HMS Prince William (1780)

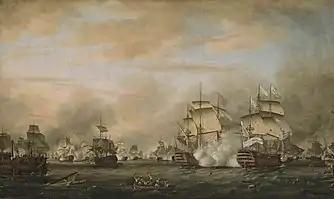
"The Battle of the Saintes, 12 April 1782: surrender of the Ville de Paris" by Thomas Whitcombe, painted 1783

"Prince William" fought at the brief clash with the Comte de Grasse in the Dominica Channel on 9 April 1782, and was then at the decisive British victory at the Battle of the Saintes on 12 April 1782, where she was the last ship in the van division and escaped suffering any casualties. "Prince William" was then part of the squadron despatched under Hood to chase down French ships, but due to her poor sailing did not arrive in time to take part in the Battle of the Mona Passage. On 14 April Wilkinson was succeeded by Captain James Vashon, who spent only two months in command before being appointed Rodney's flag captain aboard . Captain William Merrick took command later in 1782, and in July she sailed to North America with the fleet under Admiral Hugh Pigot. The fleet was at New York City between September and October, after which it sailed to blockade Cap François. "Prince William" sailed from Jamaica in April 1783, bound for Britain to be paid off on her arrival in July. After some time spent laid up, she was fitted as a sheer hulk at Portsmouth between December 1790 and April 1791, and in this state saw out most of the French Revolutionary and Napoleonic Wars. She had been fitted out as a receiving ship for guns by 1811, and was broken up at Portsmouth in September 1817, two years after the end of the Napoleonic Wars.